Northumberland and Durham District Bank

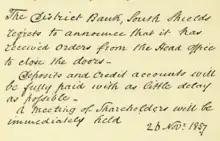
Closure notice, handwritten by W. B. Ogden, acting director, for the South Shields branch of the bank, on 26 November 1857

Despite its history, The Northumberland and Durham District Bank collapsed, closing its doors on Wednesday 25 November 1857. Its demise was gradual, and as is normal, arose out of a growth of distrust on the part of its creditor customers. The bank was known to be the creditor of a large firm of Newcastle merchants which had failed in August 1857 with £720,000 of debt; much of its capital was locked up in iron works and collieries. Bank depositors increasingly withdrew their money through the late summer of 1857, and tended to demand payment in gold rather than the bank's notes. The Bank of England supported the District bank by discounting its customers' bills (lending money to the District bank in exchange for the bills of loans made to the District banks' customers). However, the Bank of England could only continue to extend support whilst it had confidence in the District bank.